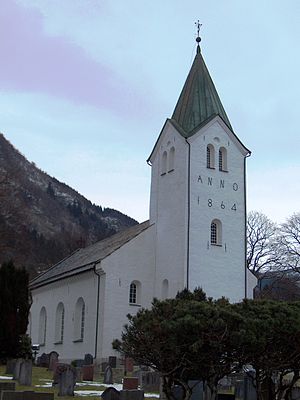
Arna Kirke
Arna Kirke
Arna kirke er en langkirke fra 1864 beliggende i Indre Arna i Bergen kommune, Hordaland, Norge. Kirken er bygget i sten og har 500 siddepladser. Arkitekt var Frederik Hannibal Stockfleth.